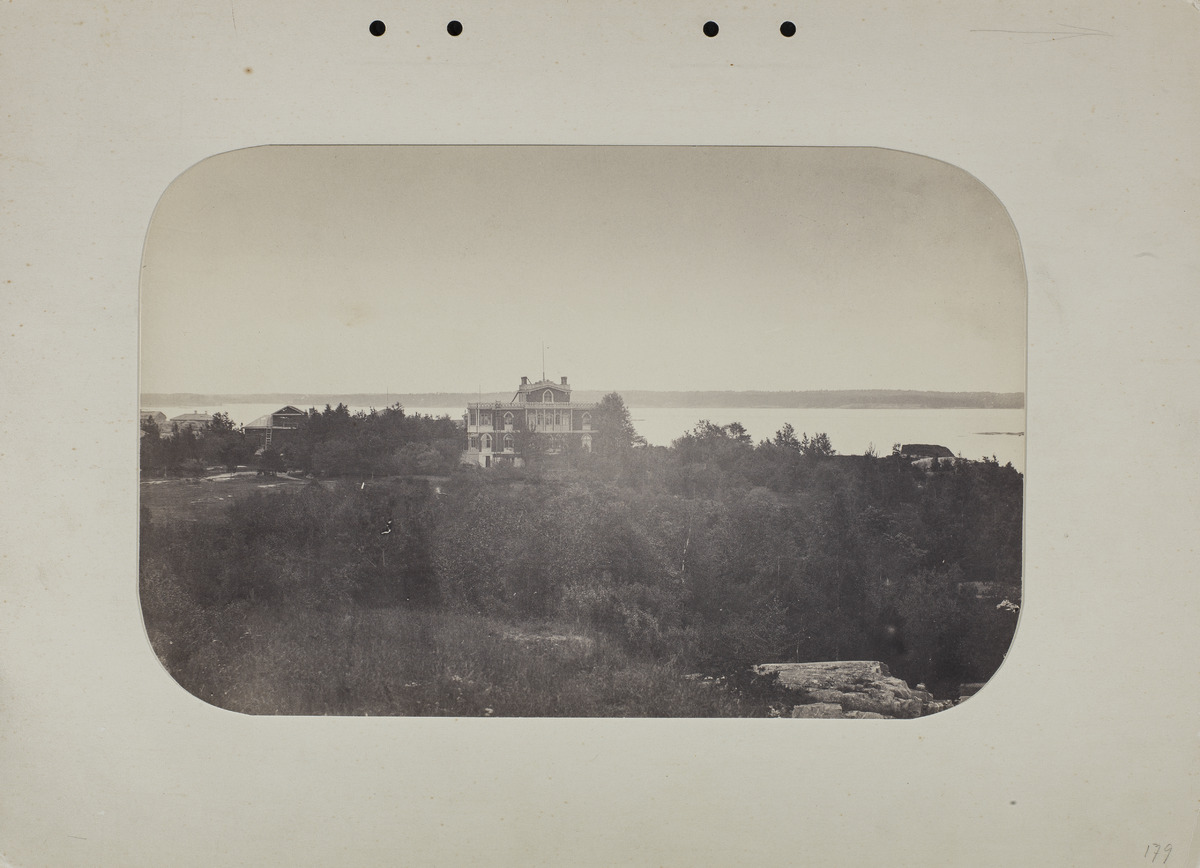
Rauhaniemen huvila, ruhtinatar Jusupoffin rakennuttama v
sisällön kuvaus: Rauhaniemen huvila, ruhtinatar Jusupoffin rakennuttama v.1842-44, nykyinen osoite Itäinen Puistotie 15. Huvila purettu 1910-luvulla. mustavalkoinen
Kuvaaja: Hårdh, C.A., valokuvaaja
Ajankohta: kuvausaika 1870
Paikka: Suomi, Uusimaa, Helsinki, Kaivopuisto Helsinki, Itäinen Puistotie 15
Aiheet: huvilat, puurakennukset, kulttuurihistorialliset rakennukset, arkkitehtuuri, puut, merivesi